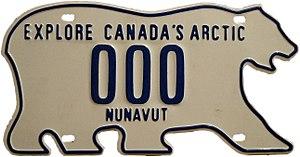
L'ours dans la culture des populations humaines en contact avec cet animal, qui partagea longtemps son biotope avec elles, a toujours occupé une place particulière. Dès l'époque préhistorique, il a incarné une divinité. Si la thèse du culte de l'ours au paléolithique moyen est controversée, de nombreuses formes de vénération liées à sa chasse et associées à des rites parfois violents sont plus tard attestées dans de multiples sociétés autour du monde. L'ours fut considéré comme un double animal de l'homme, un ancêtre tutélaire, un symbole de puissance, de renouveau, du passage des saisons, et même de royauté puisqu'il fut longtemps symboliquement le roi des animaux en Europe. Étroitement associé à des pratiques et traditions animistes « païennes » parfois transgressives, l'ours et ses cultes furent combattus par l'Église catholique lors des évangélisations successives, conduisant à sa dépréciation et à sa diabolisation progressive, jusqu'à lui donner une réputation d'animal goinfre et stupide au Moyen Âge.